Classified information in the United States

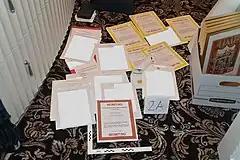
Classified documents with and without cover sheets found by the Federal Bureau of Investigation during its search of Mar-a-Lago in August 2022.

Commonly, one must affix a brightly colored cover sheet to the cover of each classified document to prevent unauthorized observation of classified material (shoulder surfing) and to remind users to lock up unattended documents. The cover sheets warn viewers of the sensitive nature of the enclosed material, but are themselves unclassified. Typical colors are blue for confidential, red for secret and orange for top secret.